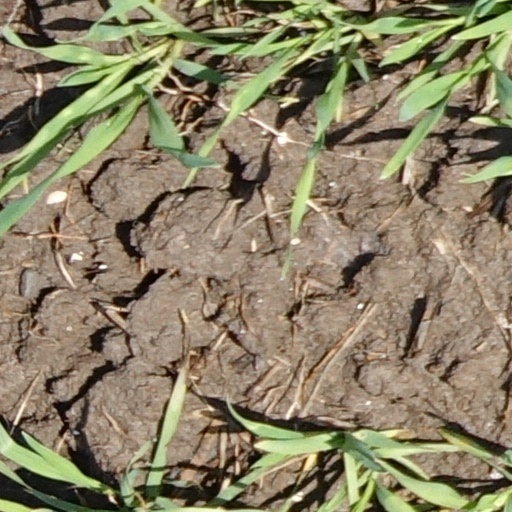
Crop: wheat